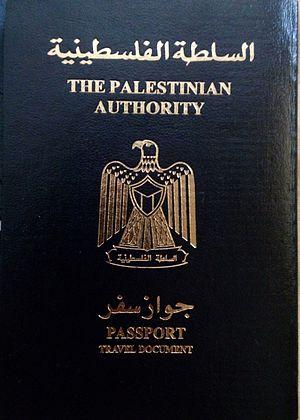
Le Passeport de l'Autorité palestinienne est un passeport créé par l'Autorité palestinienne pour les résidents Palestiniens de Palestine pour leur ouvrir des voyages internationaux.
Les passeports dont le nom est indiqué en italique sont émis par des États non reconnus internationalement.